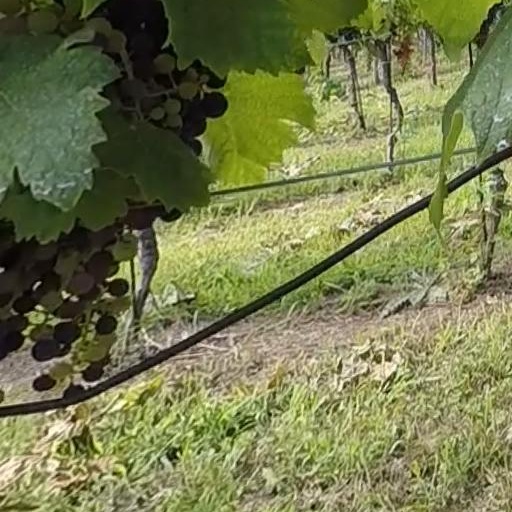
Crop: grape